Please Believe Me

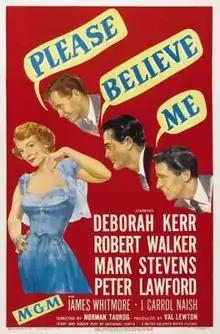
Theatrical poster

Please Believe Me is a 1949 American romantic comedy film directed by Norman Taurog, and starring Deborah Kerr, Robert Walker, Mark Stevens and Peter Lawford.